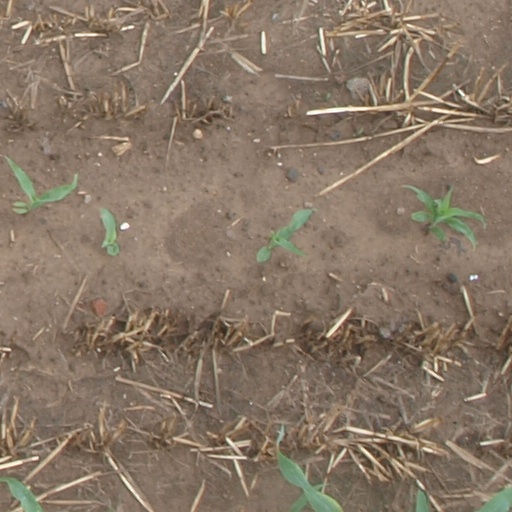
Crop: maize; corn